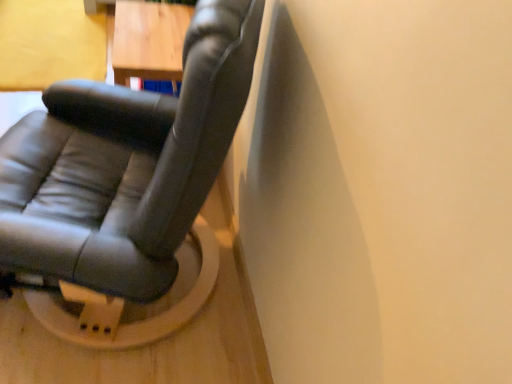
Question: From a real-world perspective, give me the position of a free point above matte black chair at center. Please provide its 2D coordinates.
Answer: [(0.101, 0.096)]